Ottoman Bank

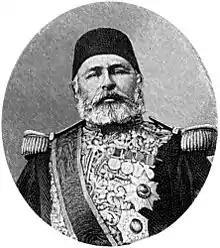
Grand Vizier Hüseyin Avni Pasha (1820–1876) promoted the BIO's role as treasurer of the Ottoman imperial government, enshrined in the convention of February 1875 but never fully implemented

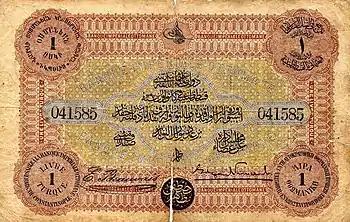
BIO banknote issued in July 1880 on a 1875 design with Abdulaziz's tughra and inscriptions in Arabic, Armenian, French, Greek, and Ottoman Turkish

By early 1862, circumstances favored the reconsideration of the Ottoman Bank project. Foreign investors had grown more confident about the reforming intent of the Porte. Mehmed Fuad Pasha had become Grand Vizier and was eager to see a bank emerge with an effective banknote issuance capacity. In line with the insistent position of France's ambassador, he made clear that British–French equality of participation would remain a necessary condition for granting the issuance privilege. In response, the Ottoman bank reached out to the Pereire brothers and their Crédit Mobilier, who assembled a group of distinguished French investors. On in Paris, the British and French negotiators reached an agreement that foresaw the winding up of the Ottoman Bank and transfer of its business to a newly created institution. Negotiations in Constantinople followed in December 1862 between a group of British and French representatives, supported by the two countries' embassies, and the Ottoman authorities. As Layard had suspected in late 1856, and in spite of the replacement of Fuad by Yusuf Kamil Pasha as Grand Vizier, the compromise that was found on the new bank's governance stipulated that its formal head office, board of directors and general manager would be located in Constantinople, but that the latter would be a foreign national and ultimately report to the committees to be formed in London and Paris. The Porte would only appoint a Commissioner with limited powers of oversight. The issuance privilege would be initially granted for a duration of thirty years, and came with a full tax exemption. The bank would execute all financial operations of the Ottoman Treasury in Constantinople, and would be the government's financial agent both domestically and abroad. The bank would thus provide services of a central bank with simultaneous commercial operations, a combination that was not unusual at the time.